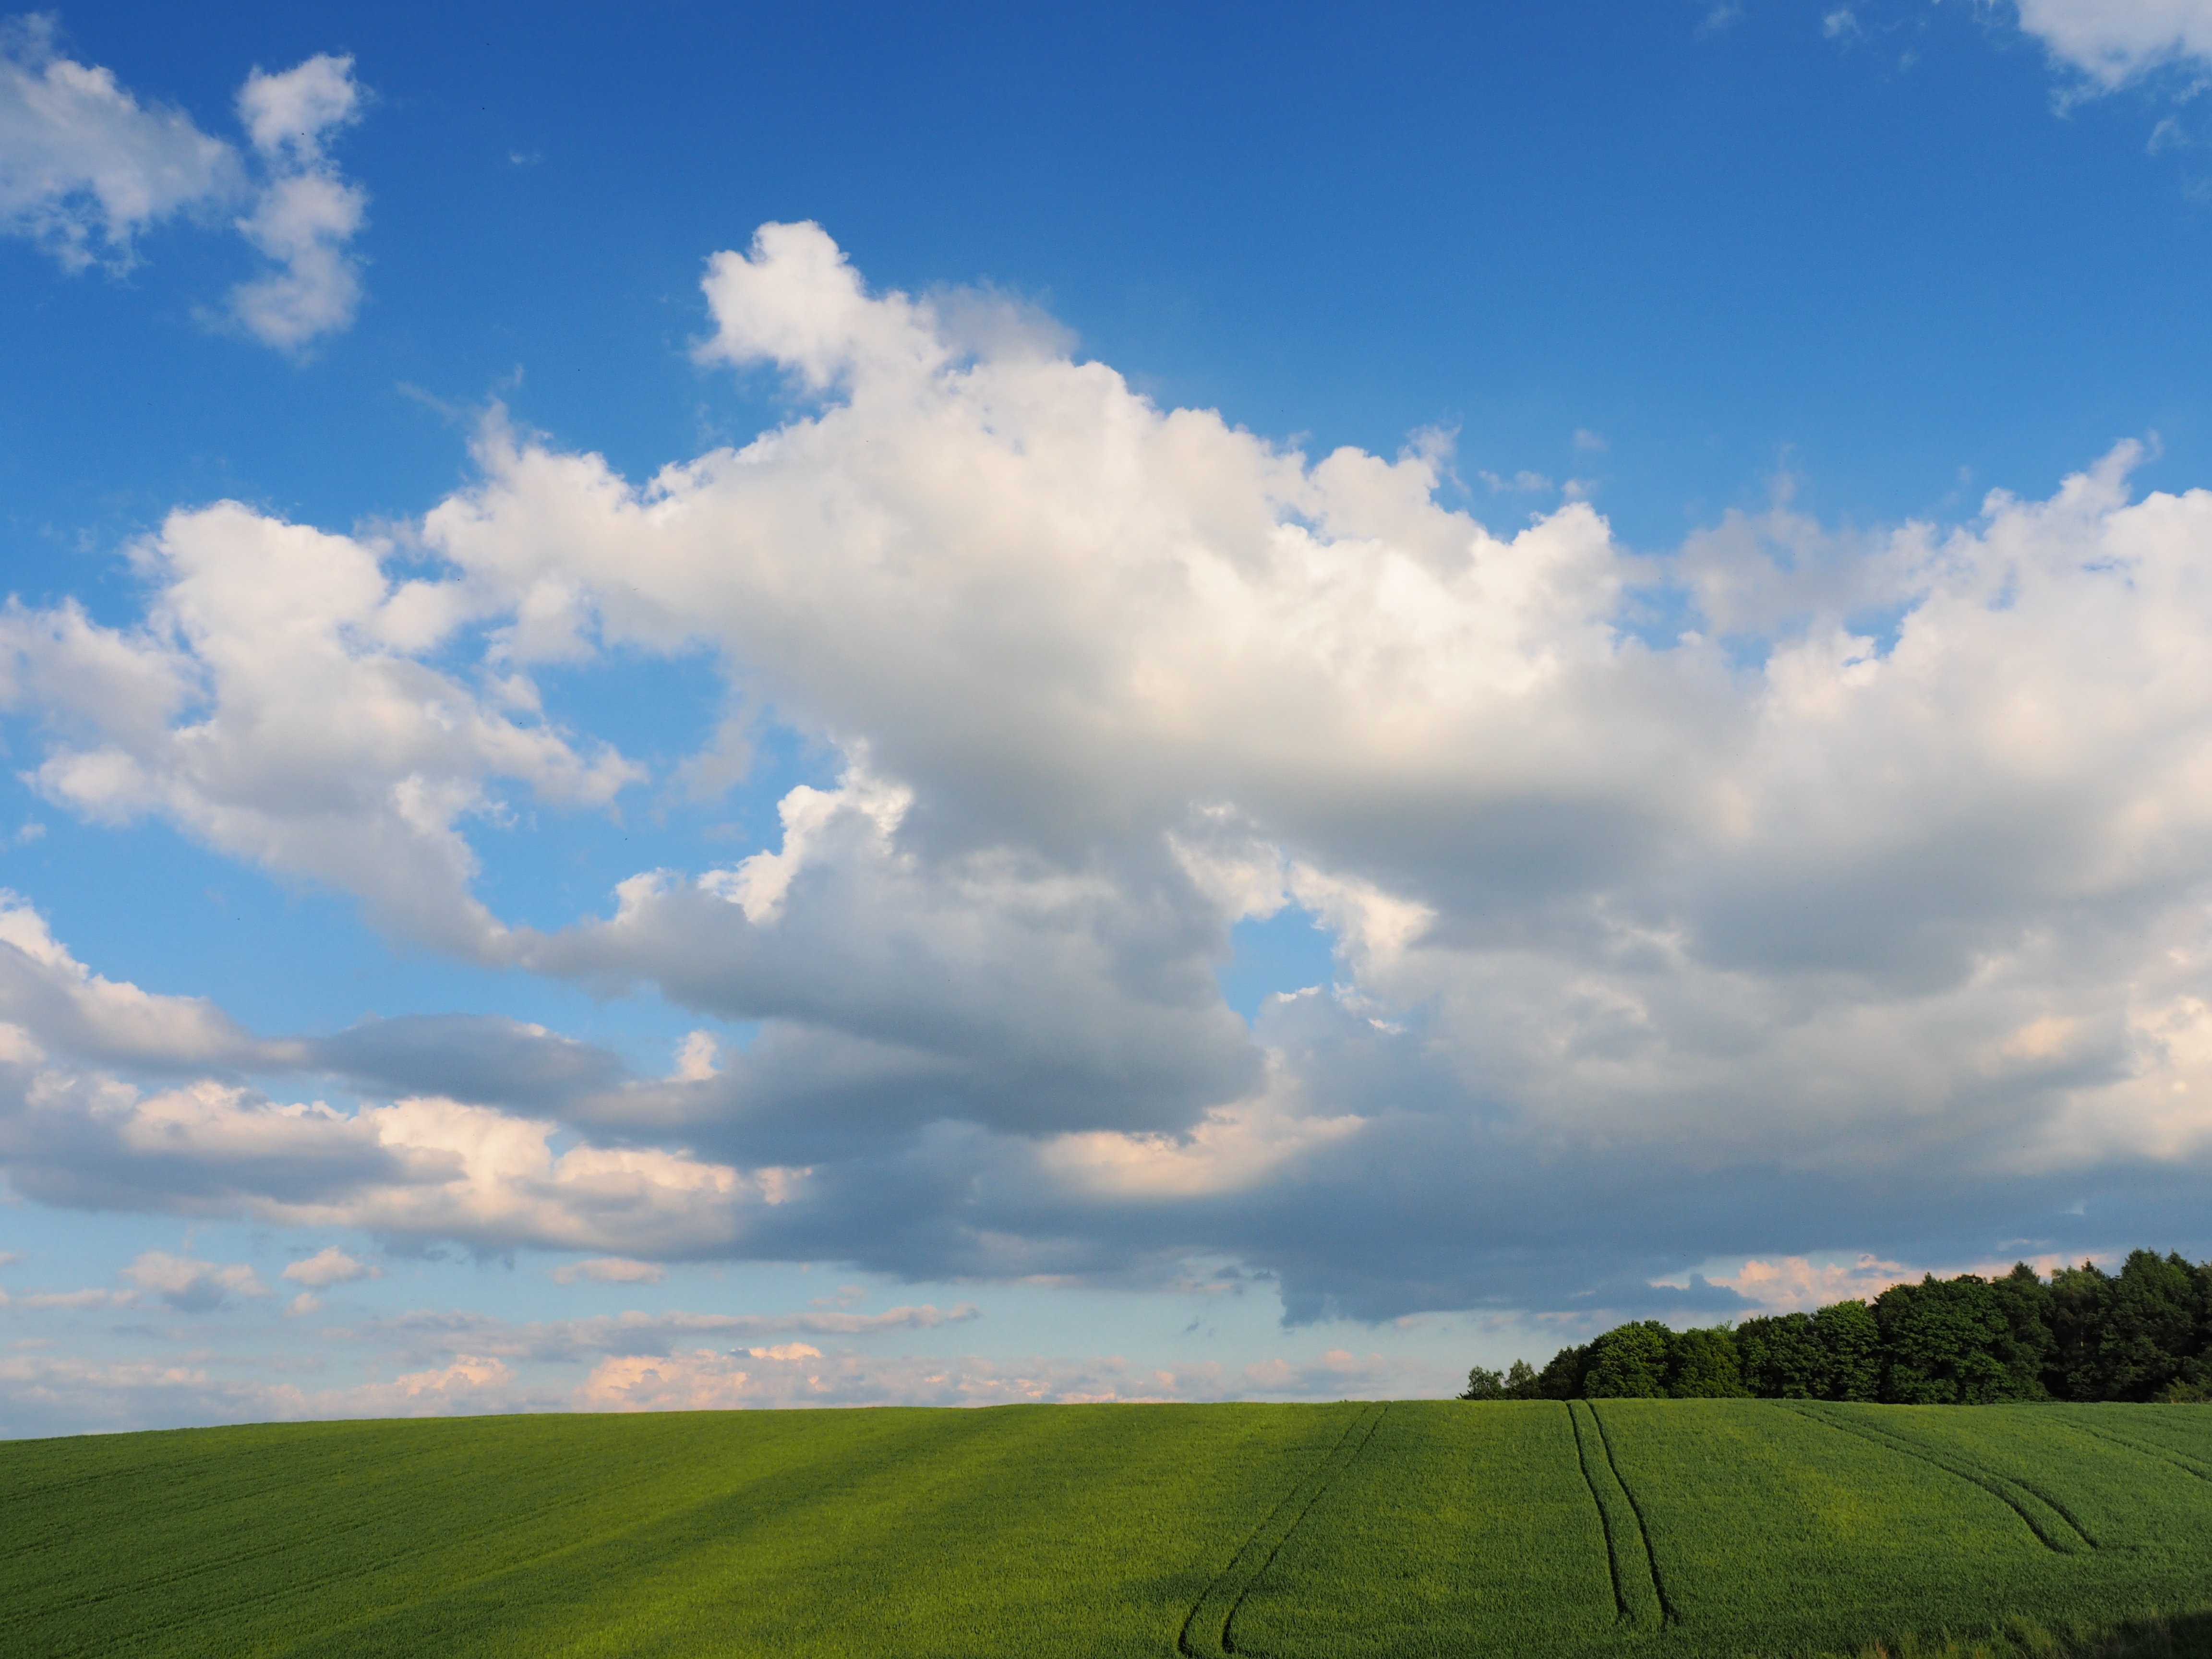
landscape, tree, nature, grass, horizon, cloud, sky, field, meadow, prairie, sunlight, morning, hill, green, cumulus, blue, agriculture, plain, clouds, grassland, wallpaper, rural area, meteorological phenomenon, grass family, atmosphere of earth